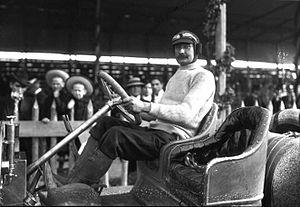
Matteo Ceirano est l'un des pionniers de l'industrie automobile italienne.